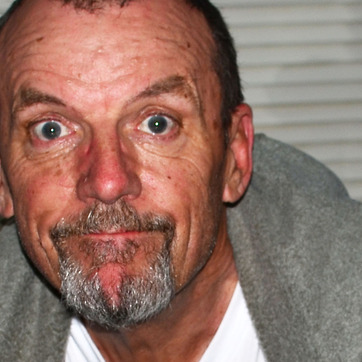
Material: skin